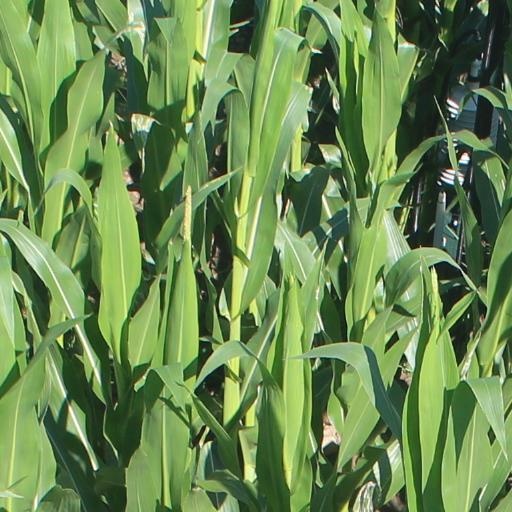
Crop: maize; corn